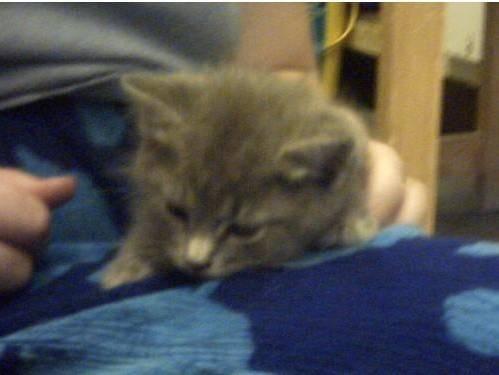
cat